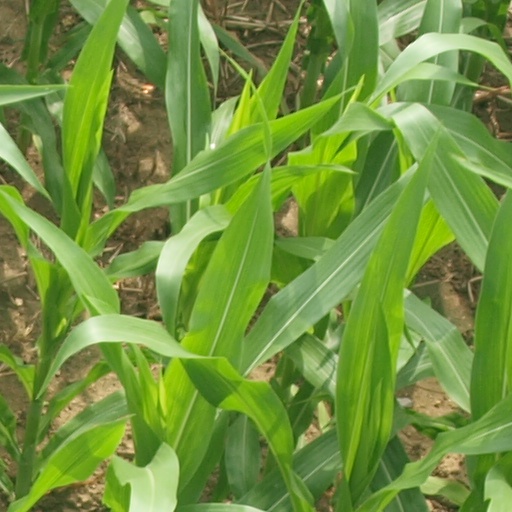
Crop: maize; corn